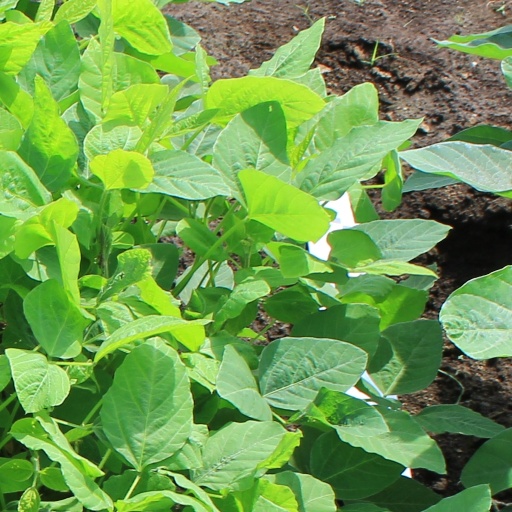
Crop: soybean